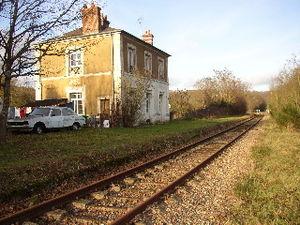
la gare de Berjou (Orne)
La gare de Berjou est une ancienne gare ferroviaire française de l'ancienne ligne de Caen à Cerisy-Belle-Étoile, située sur le territoire de la commune de Berjou, dans le département de l'Orne, en région Normandie.
La liste des gares de Basse-Normandie, est une liste des gares ferroviaires, haltes ou arrêts, situées en Région Basse-Normandie.
Berjou est une commune française, située dans le département de l'Orne en région Normandie, peuplée de 461 habitants.